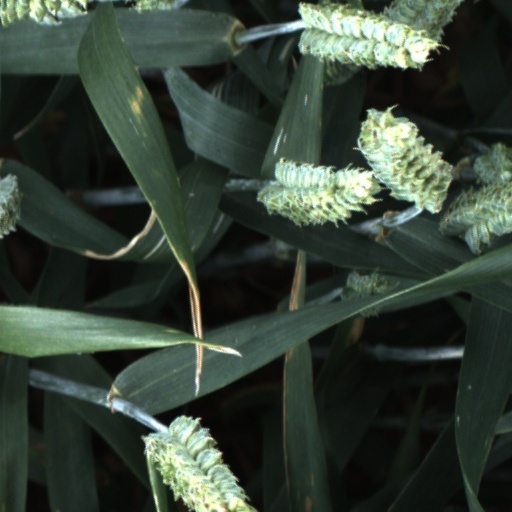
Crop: wheat